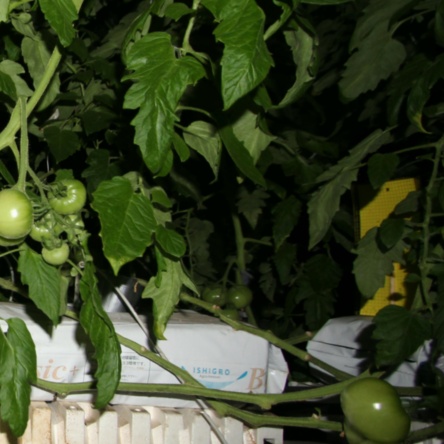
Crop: tomato